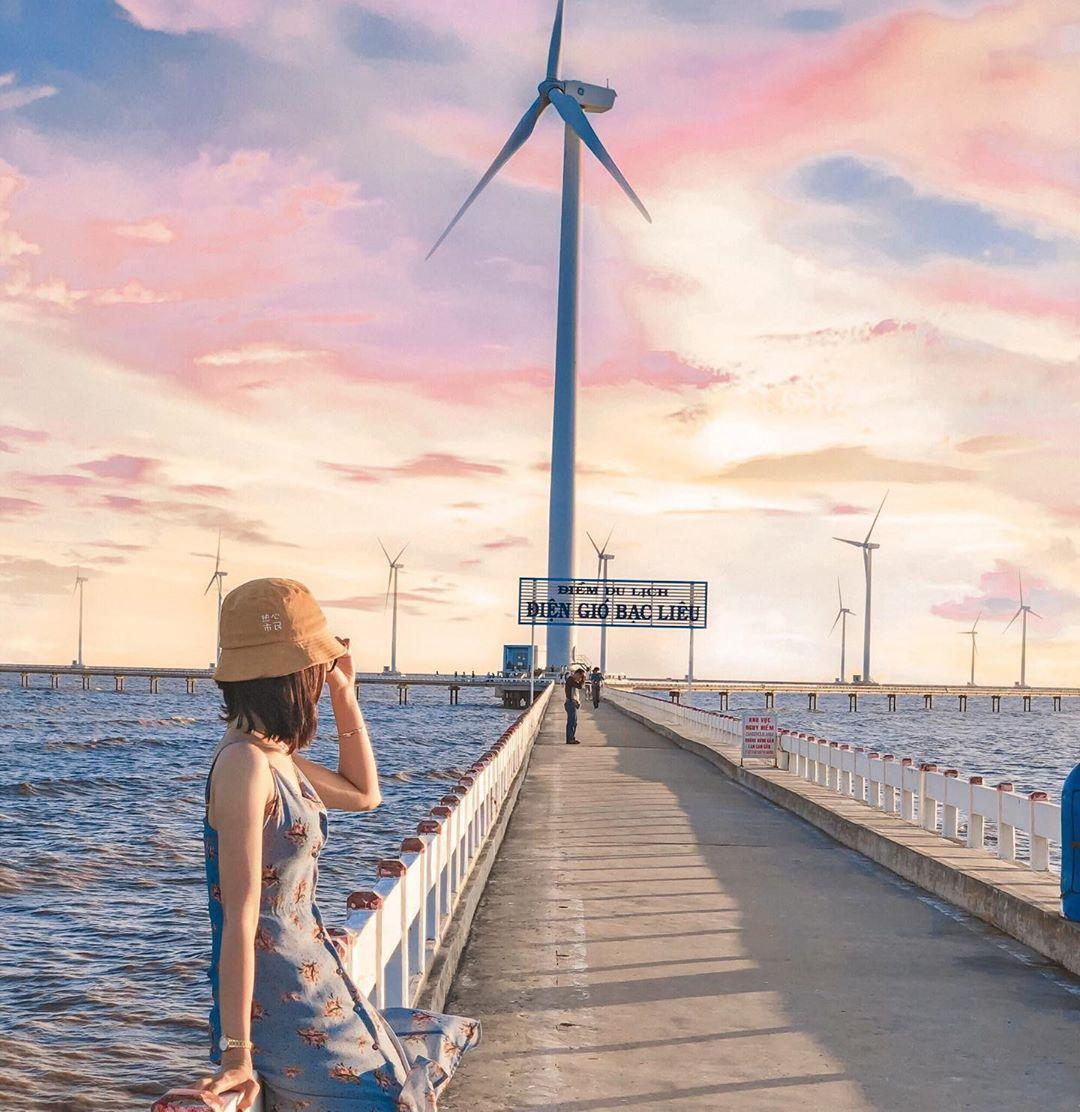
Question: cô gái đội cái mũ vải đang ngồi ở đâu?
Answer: cô ấy ngồi trên lan can